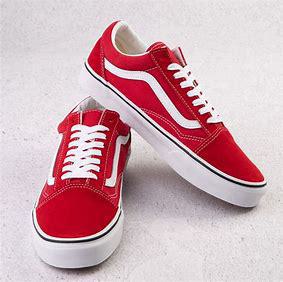
Brand: Vans
Model: Old Skool Skate